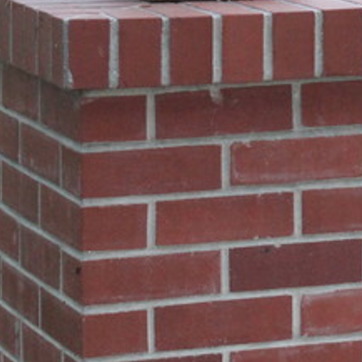
Material: brick